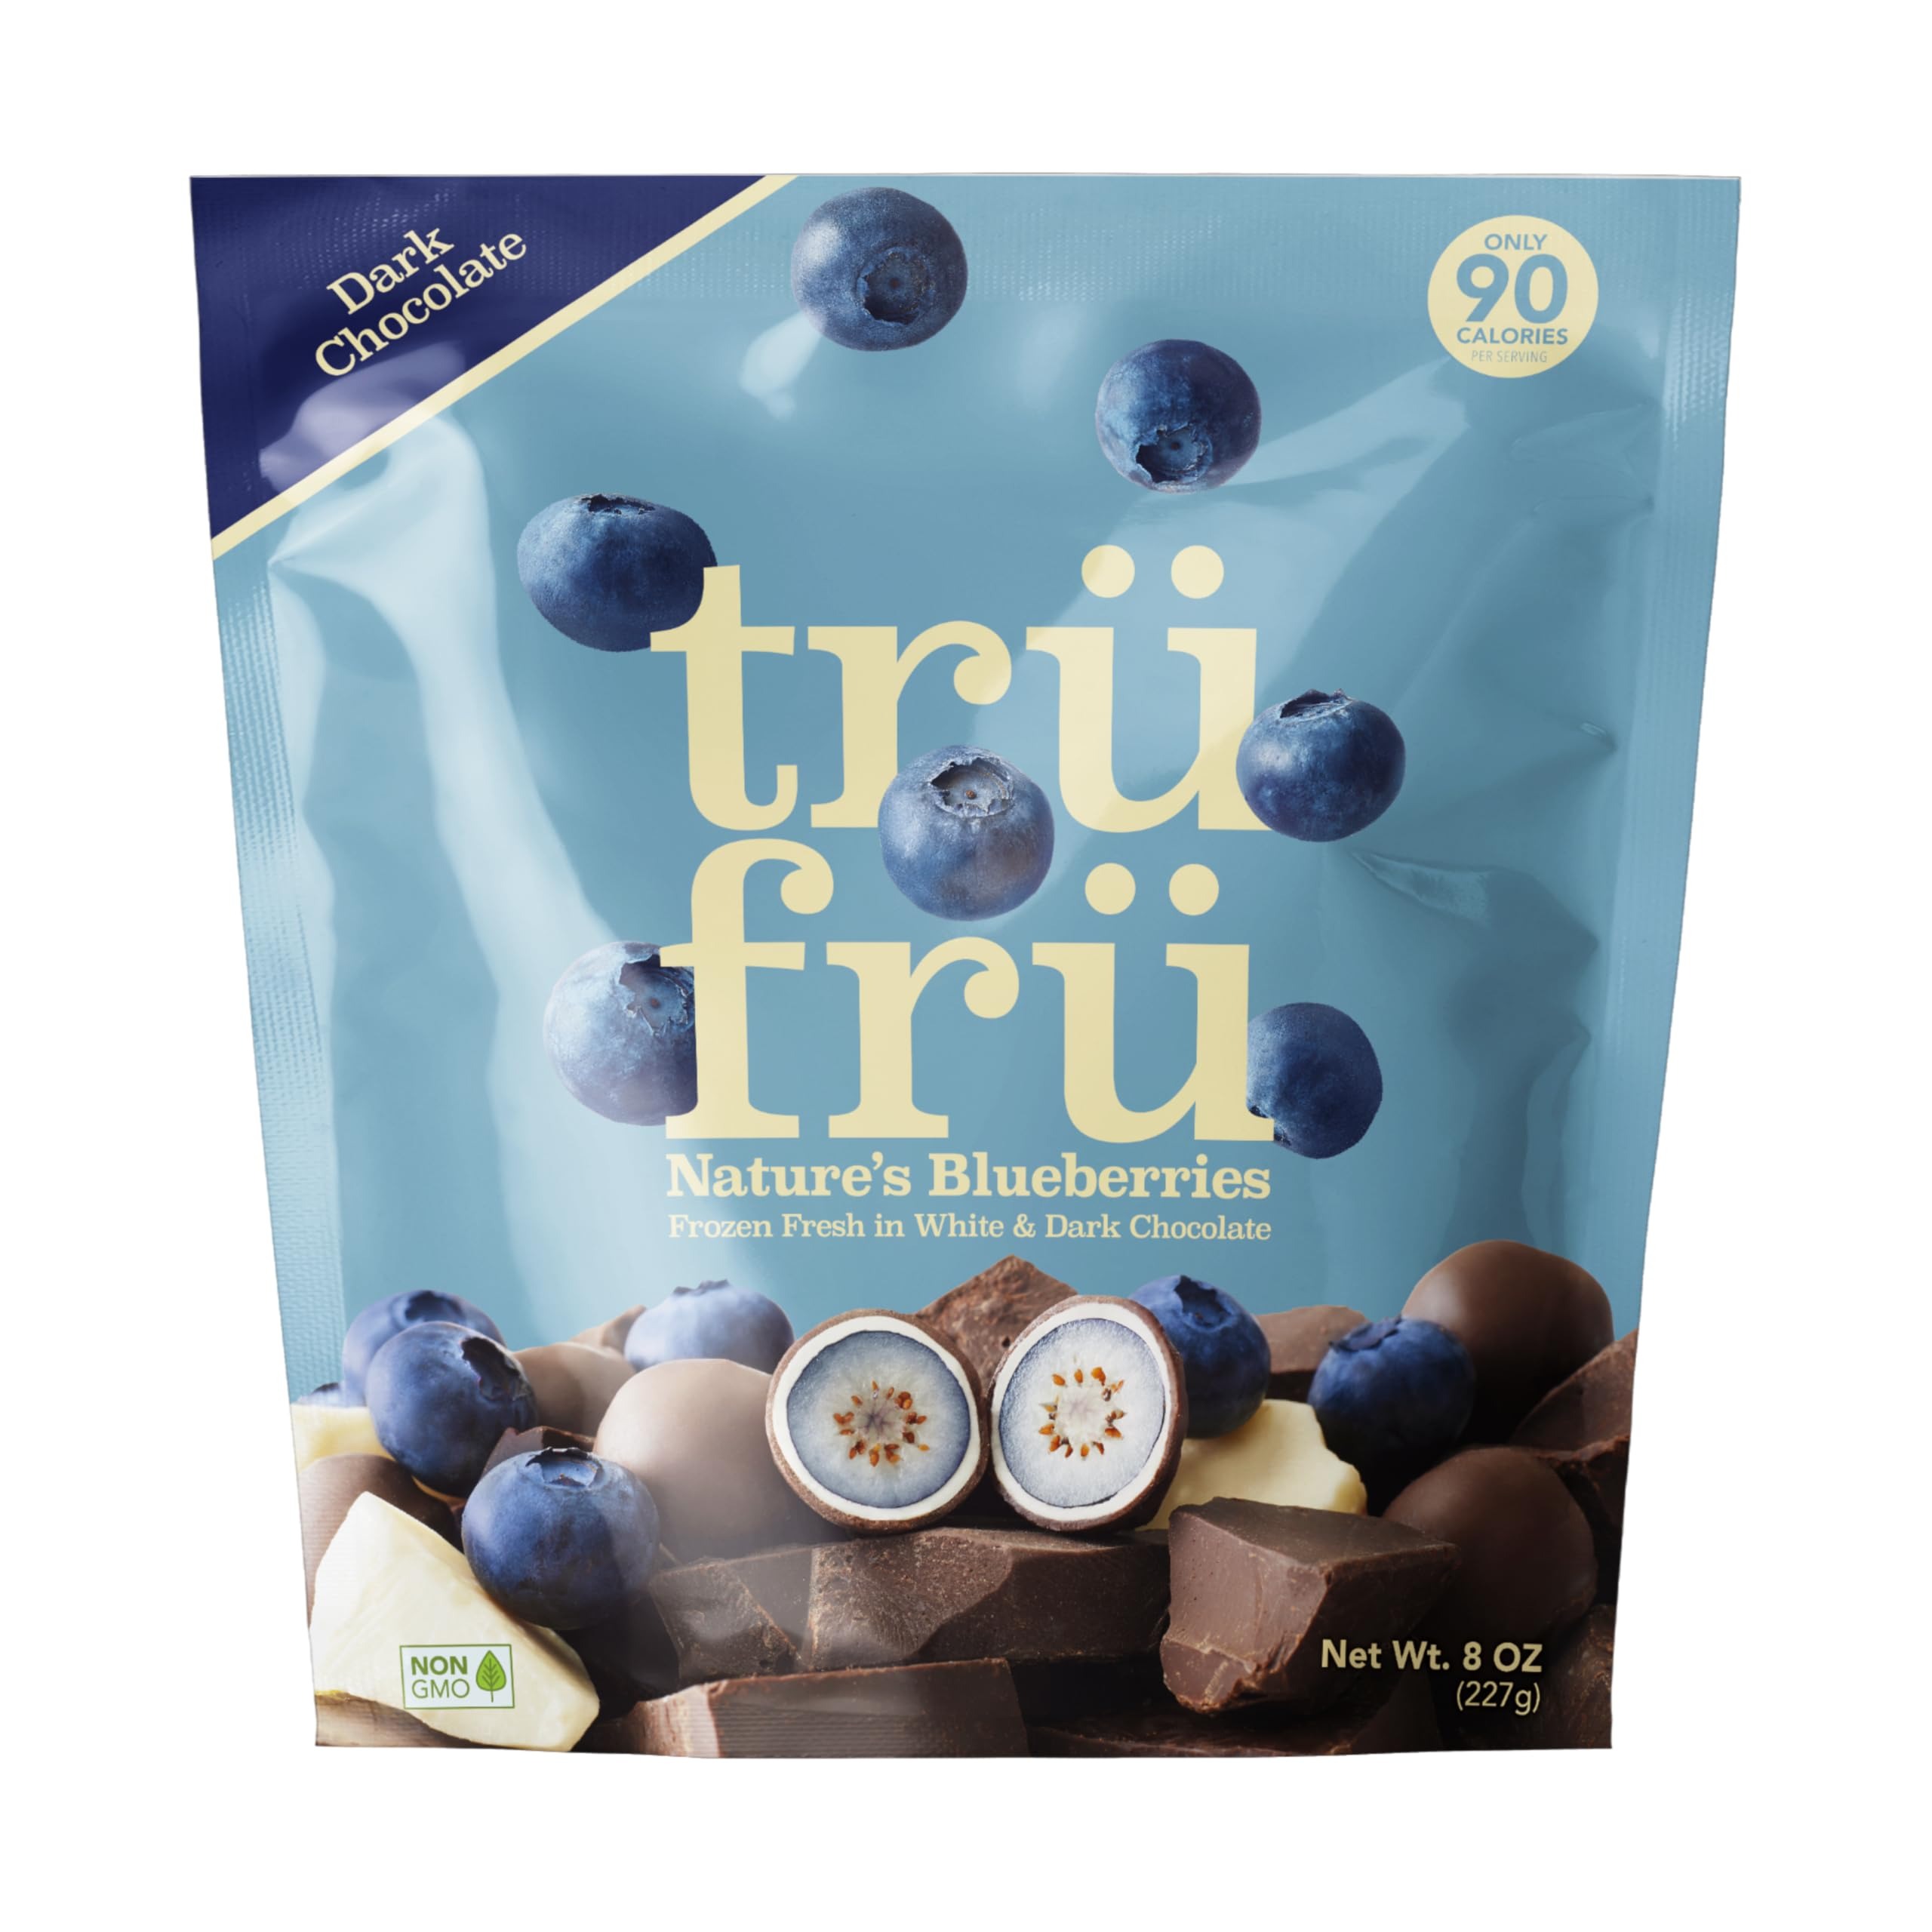
Item Name: Tru Fru Nature's Blueberries Hyper-Chilled In White & Dark Chocolate, 8 Ounce Bag
Bullet Point 1: INDULGENCE IS NATURAL – At only 90 calories per serving, you don't need to deny yourself indulgence when your treats are all natural
Bullet Point 2: CLEAN INGREDIENTS - 100% real fruit, picked ripe, frozen fresh, immersed in premium, sustainable, white and dark chocolate
Bullet Point 3: HYPER CHILLED - to lock in flavor and freshness.State of Readiness: Ready to Eat
Bullet Point 4: PERMISSIBLE INDULGENCE - Trans-fat free, high in fiber, lower in calories
Bullet Point 5: FITS YOUR LIFESTYLE - Gluten-Free and Non-GMO
Value: 8.0
Unit: Ounce

Price: 8.99